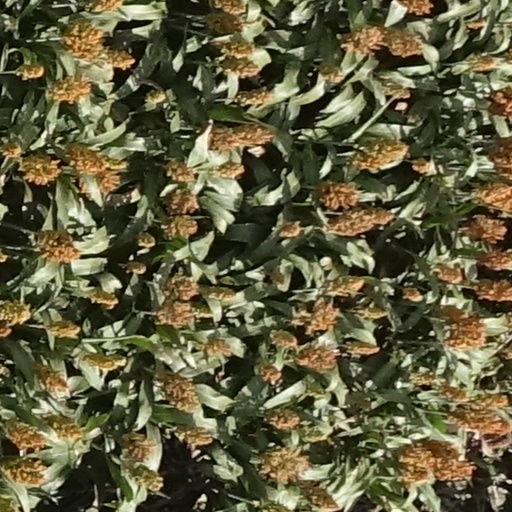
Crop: sorghum